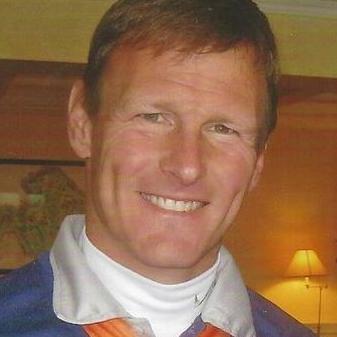
Age: 45